Ranks and insignia of the Reichsbahn

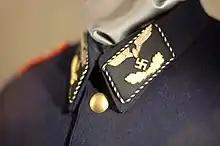
Collar patch for railway officials of the middle career group, 1941.

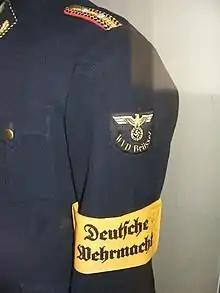
Rank insignia for a railway official in paygrade 9a/9, serving in "Wehrmachts- Verkersdirektion Brüssel" (occupied Belgium. The yellow armlet denotes him as a combatant according to the law of war.

The first uniform regulations of 1941 exchanged the pips on the epaulets for rosettes. They also introduced collar patches denoting career groups.